2012 Critérium du Dauphiné

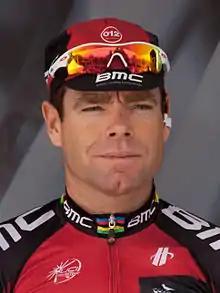
's Cadel Evans prior to the stage. His victory, coupled with a four-second time gap to the peloton, allowed him to move up to second place in the general classification. It also gave him the lead in the points classification standings, taking the green jersey from rider Luke Durbridge.

With no fewer than six categorised climbs during the parcours, the first mass-start stage was not ideally suited towards the sprinters, but was favourable towards puncheurs, as the final of the six climbs – the third-category "Côte de la Sizeranne" – came just from the stage's finish in Saint-Vallier. Six riders – Giovanni Bernaudeau, rider Markel Irizar, 's Maarten Tjallingii, Nicolas Edet of , Sep Vanmarcke and rider Yukihiro Doi – advanced clear of the main field in the early running of the stage; the sextet managed to extend their advantage to a maximum of over thirteen minutes around a quarter of the way through the stage. Around the same point, a crash involving Pierrick Fédrigo and Samuel Sánchez brought both riders down. Neither rider returned to the main group, as Fédrigo lost over six minutes and Sánchez almost four times that; losing almost 24 minutes, after reports that he had been suffering with broken ribs. He was taken to hospital after the stage, where he was diagnosed with bruised ribs.